Xerophyte

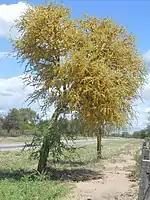
A "Geoffroea decorticans" tree is both a winter and drought deciduous tree.

During dry times, resurrection plants look dead, but are actually alive. Some xerophytic plants may stop growing and go dormant, or change the allocation of the products of photosynthesis from growing new leaves to the roots. These plants evolved to be able to coordinately switch off their photosynthetic mechanism without destroying the molecules involved in photosynthesis. When water is available again, these plants would "resurrect from the dead" and resume photosynthesis, even after they had lost more than 80% of their water content. A study has found that the sugar levels in resurrection plants increase when subjected to desiccation. This may be associated with how they survive without sugar production via photosynthesis for a relatively long duration. Some examples of resurrection plants include the "Anastatica hierochuntica" plant or more commonly known as the "Rose of Jericho", as well as one of the most robust plant species in East Africa, "Craterostigma pumilum".